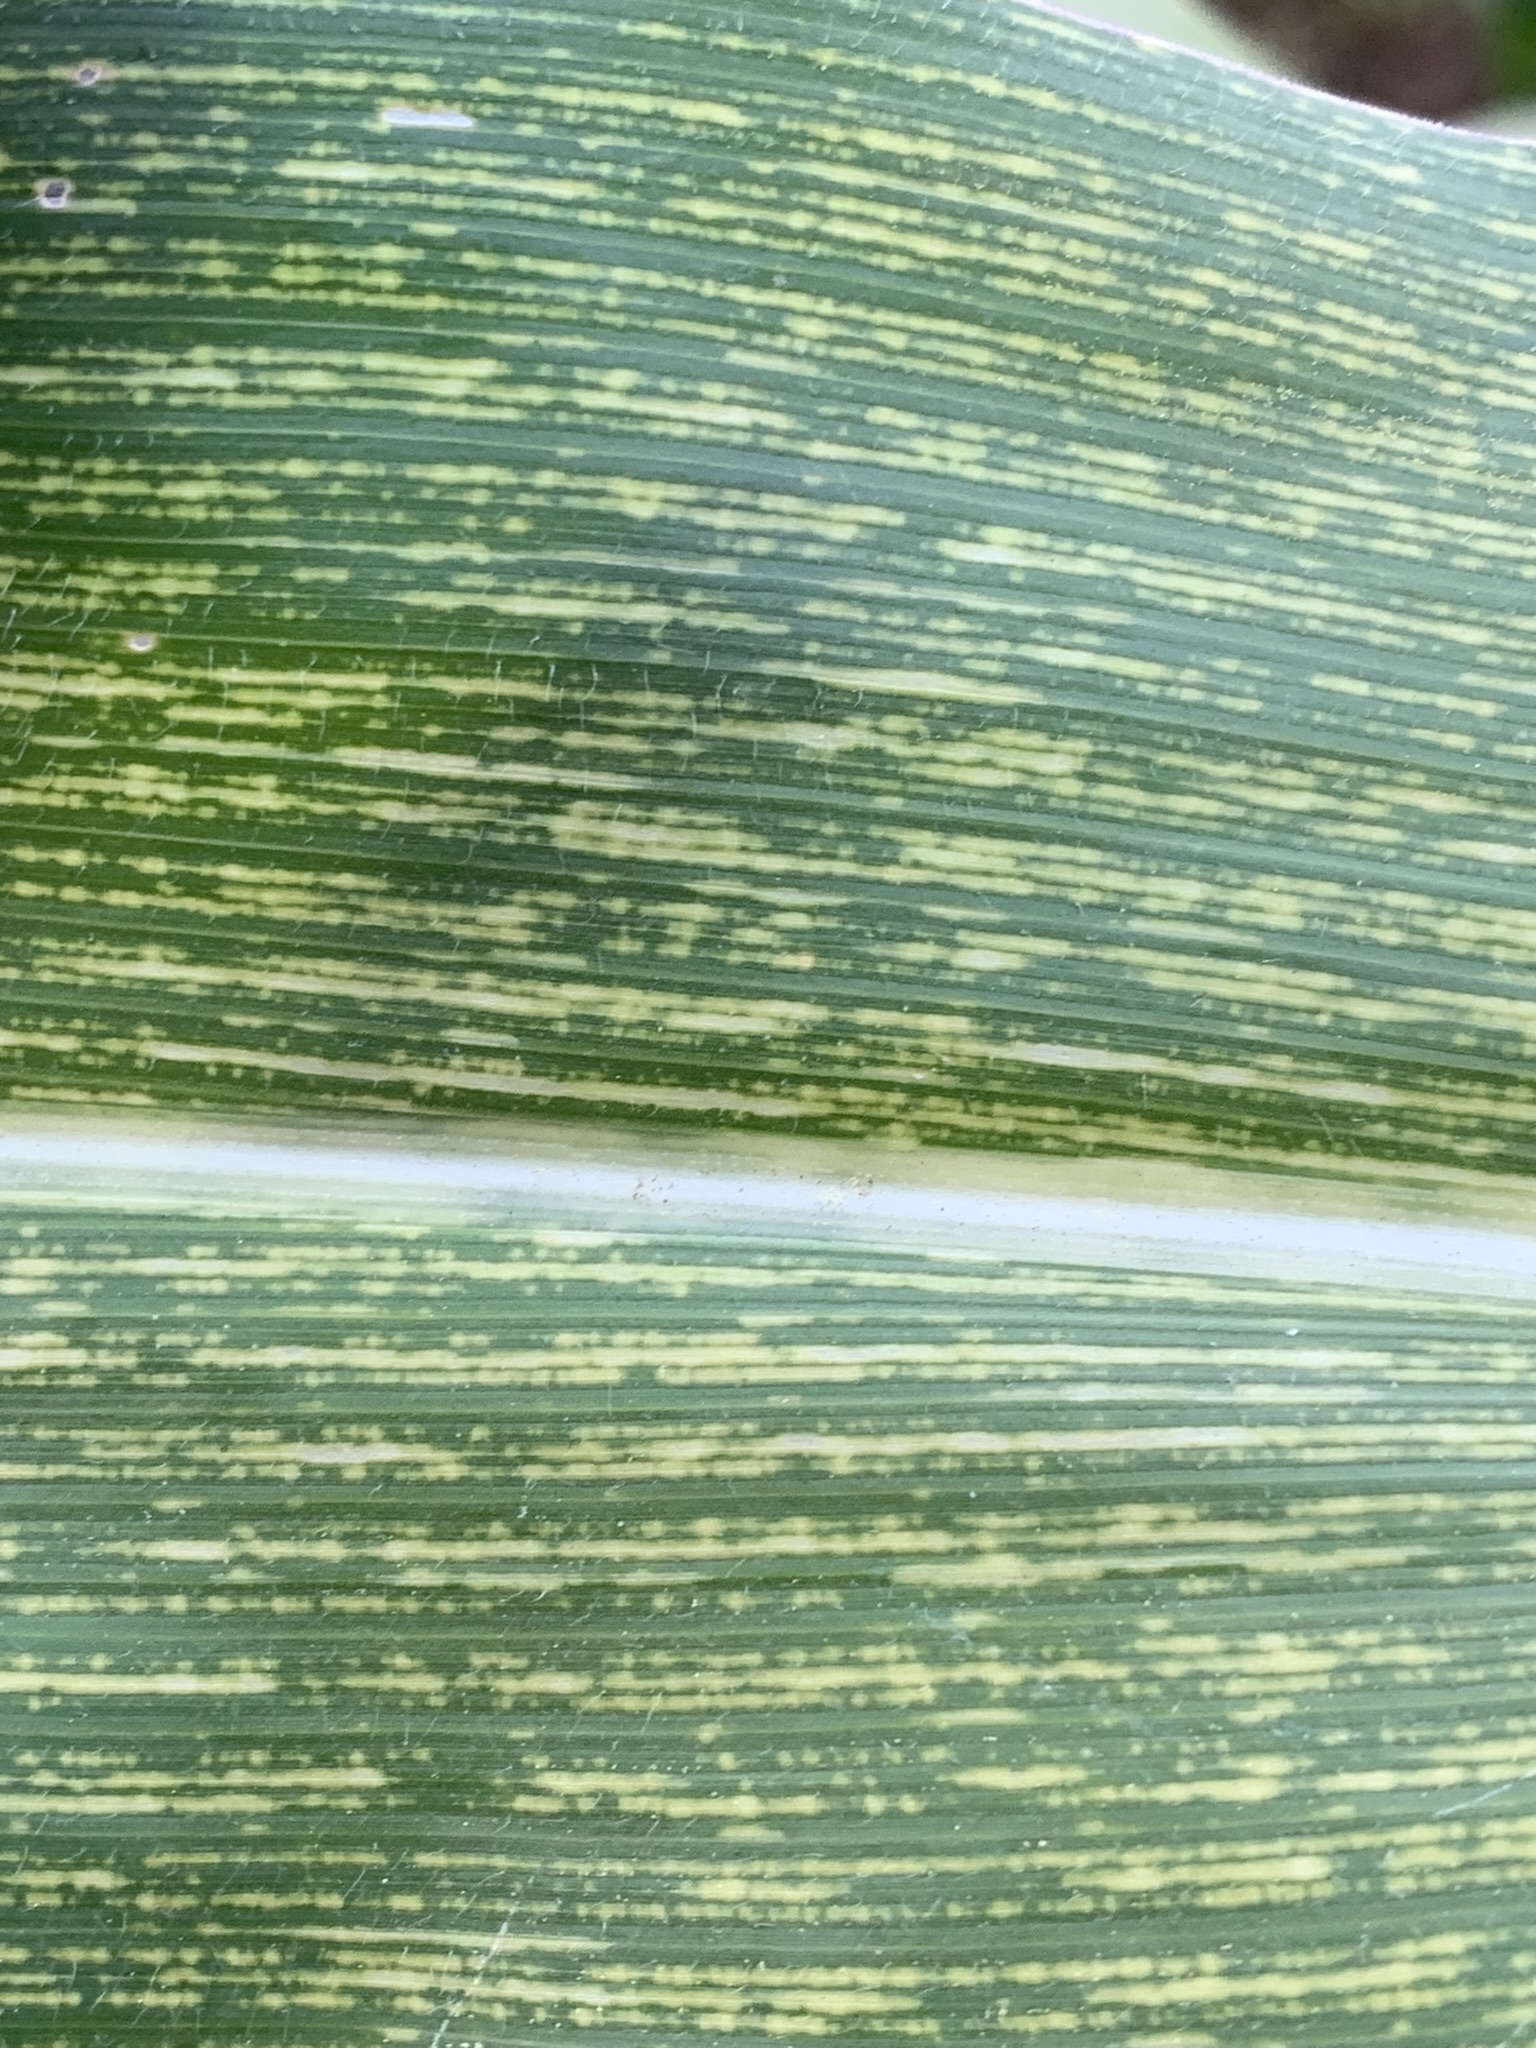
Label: MSV